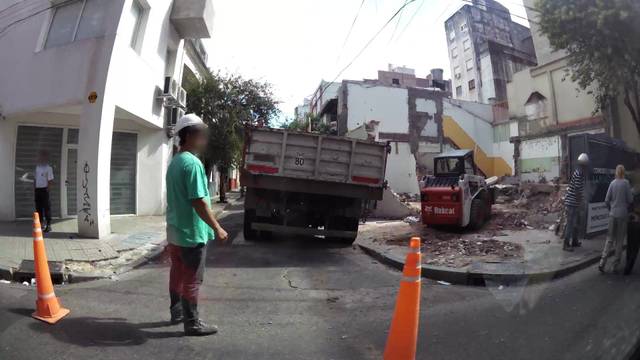
Region: Argentina
Coordinates: -32.951, -60.654